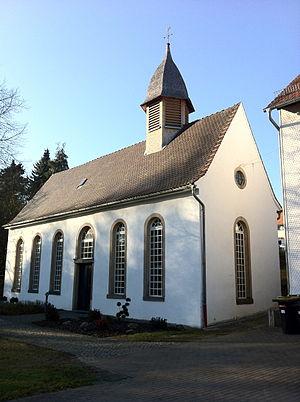
Église Protestante de HeistersThis is a photograph of an architectural monument.It is on the list of cultural monuments of Hessen, no. 0